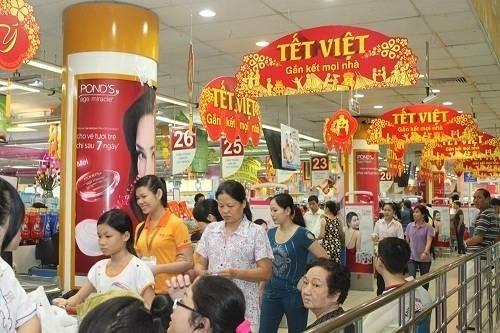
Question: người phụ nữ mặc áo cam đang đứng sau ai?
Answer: người phụ nữ mặc áo cam đang đứng sau bé gái mặc áo trắng